Cancer research

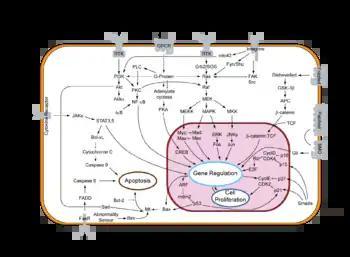
Numerous cell signaling pathways are disrupted in the development of cancer.

Research into the cause of cancer involves many different disciplines including genetics, diet, environmental factors (i.e. chemical carcinogens). In regard to investigation of causes and potential targets for therapy, the route used starts with data obtained from clinical observations, enters basic research, and, once convincing and independently confirmed results are obtained, proceeds with clinical research, involving appropriately designed trials on consenting human subjects, with the aim to test safety and efficiency of the therapeutic intervention method.